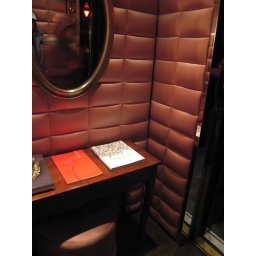
For some reason they had a little table and chair in the elevator...